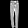
Label: Trouser